St Mary's Church, Kersey

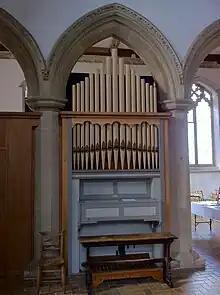
The organ by Bishop & Son in 2013.

The church is of flint and stone and stands on high ground to the south of the village. In about 1335 the north aisle was built and the tower's foundations laid. The tower was completed in 1481. The tower has four stages. There are diagonal buttresses, a castellated parapet with flint chequerwork and an octagonal stair turret. The south porch has two bays with buttresses rising to crocketted pinnacles. The north porch is similar but less elaborate.